Nagaram (2007 film)

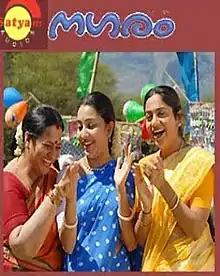
Film poster

Nagaram is a 2007 Indian Malayalam film, directed by M. A. Nishad, starring Kalabhavan Mani, Biju Menon, Gopika and Lakshmi Sharma in the lead roles. Nagaram deals with social and environmental issues of utmost relevance. M.A. Nishad presented these issues in a story form.